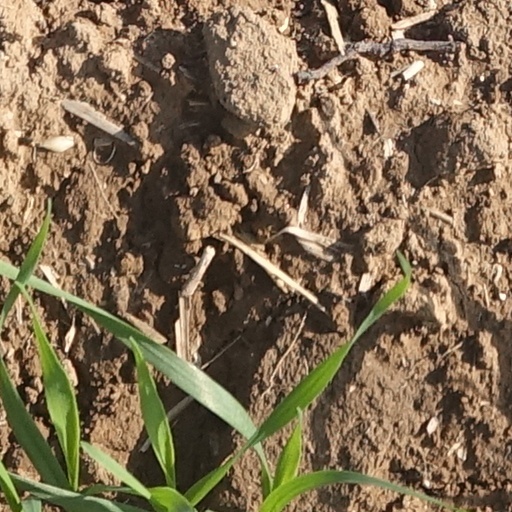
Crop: wheat